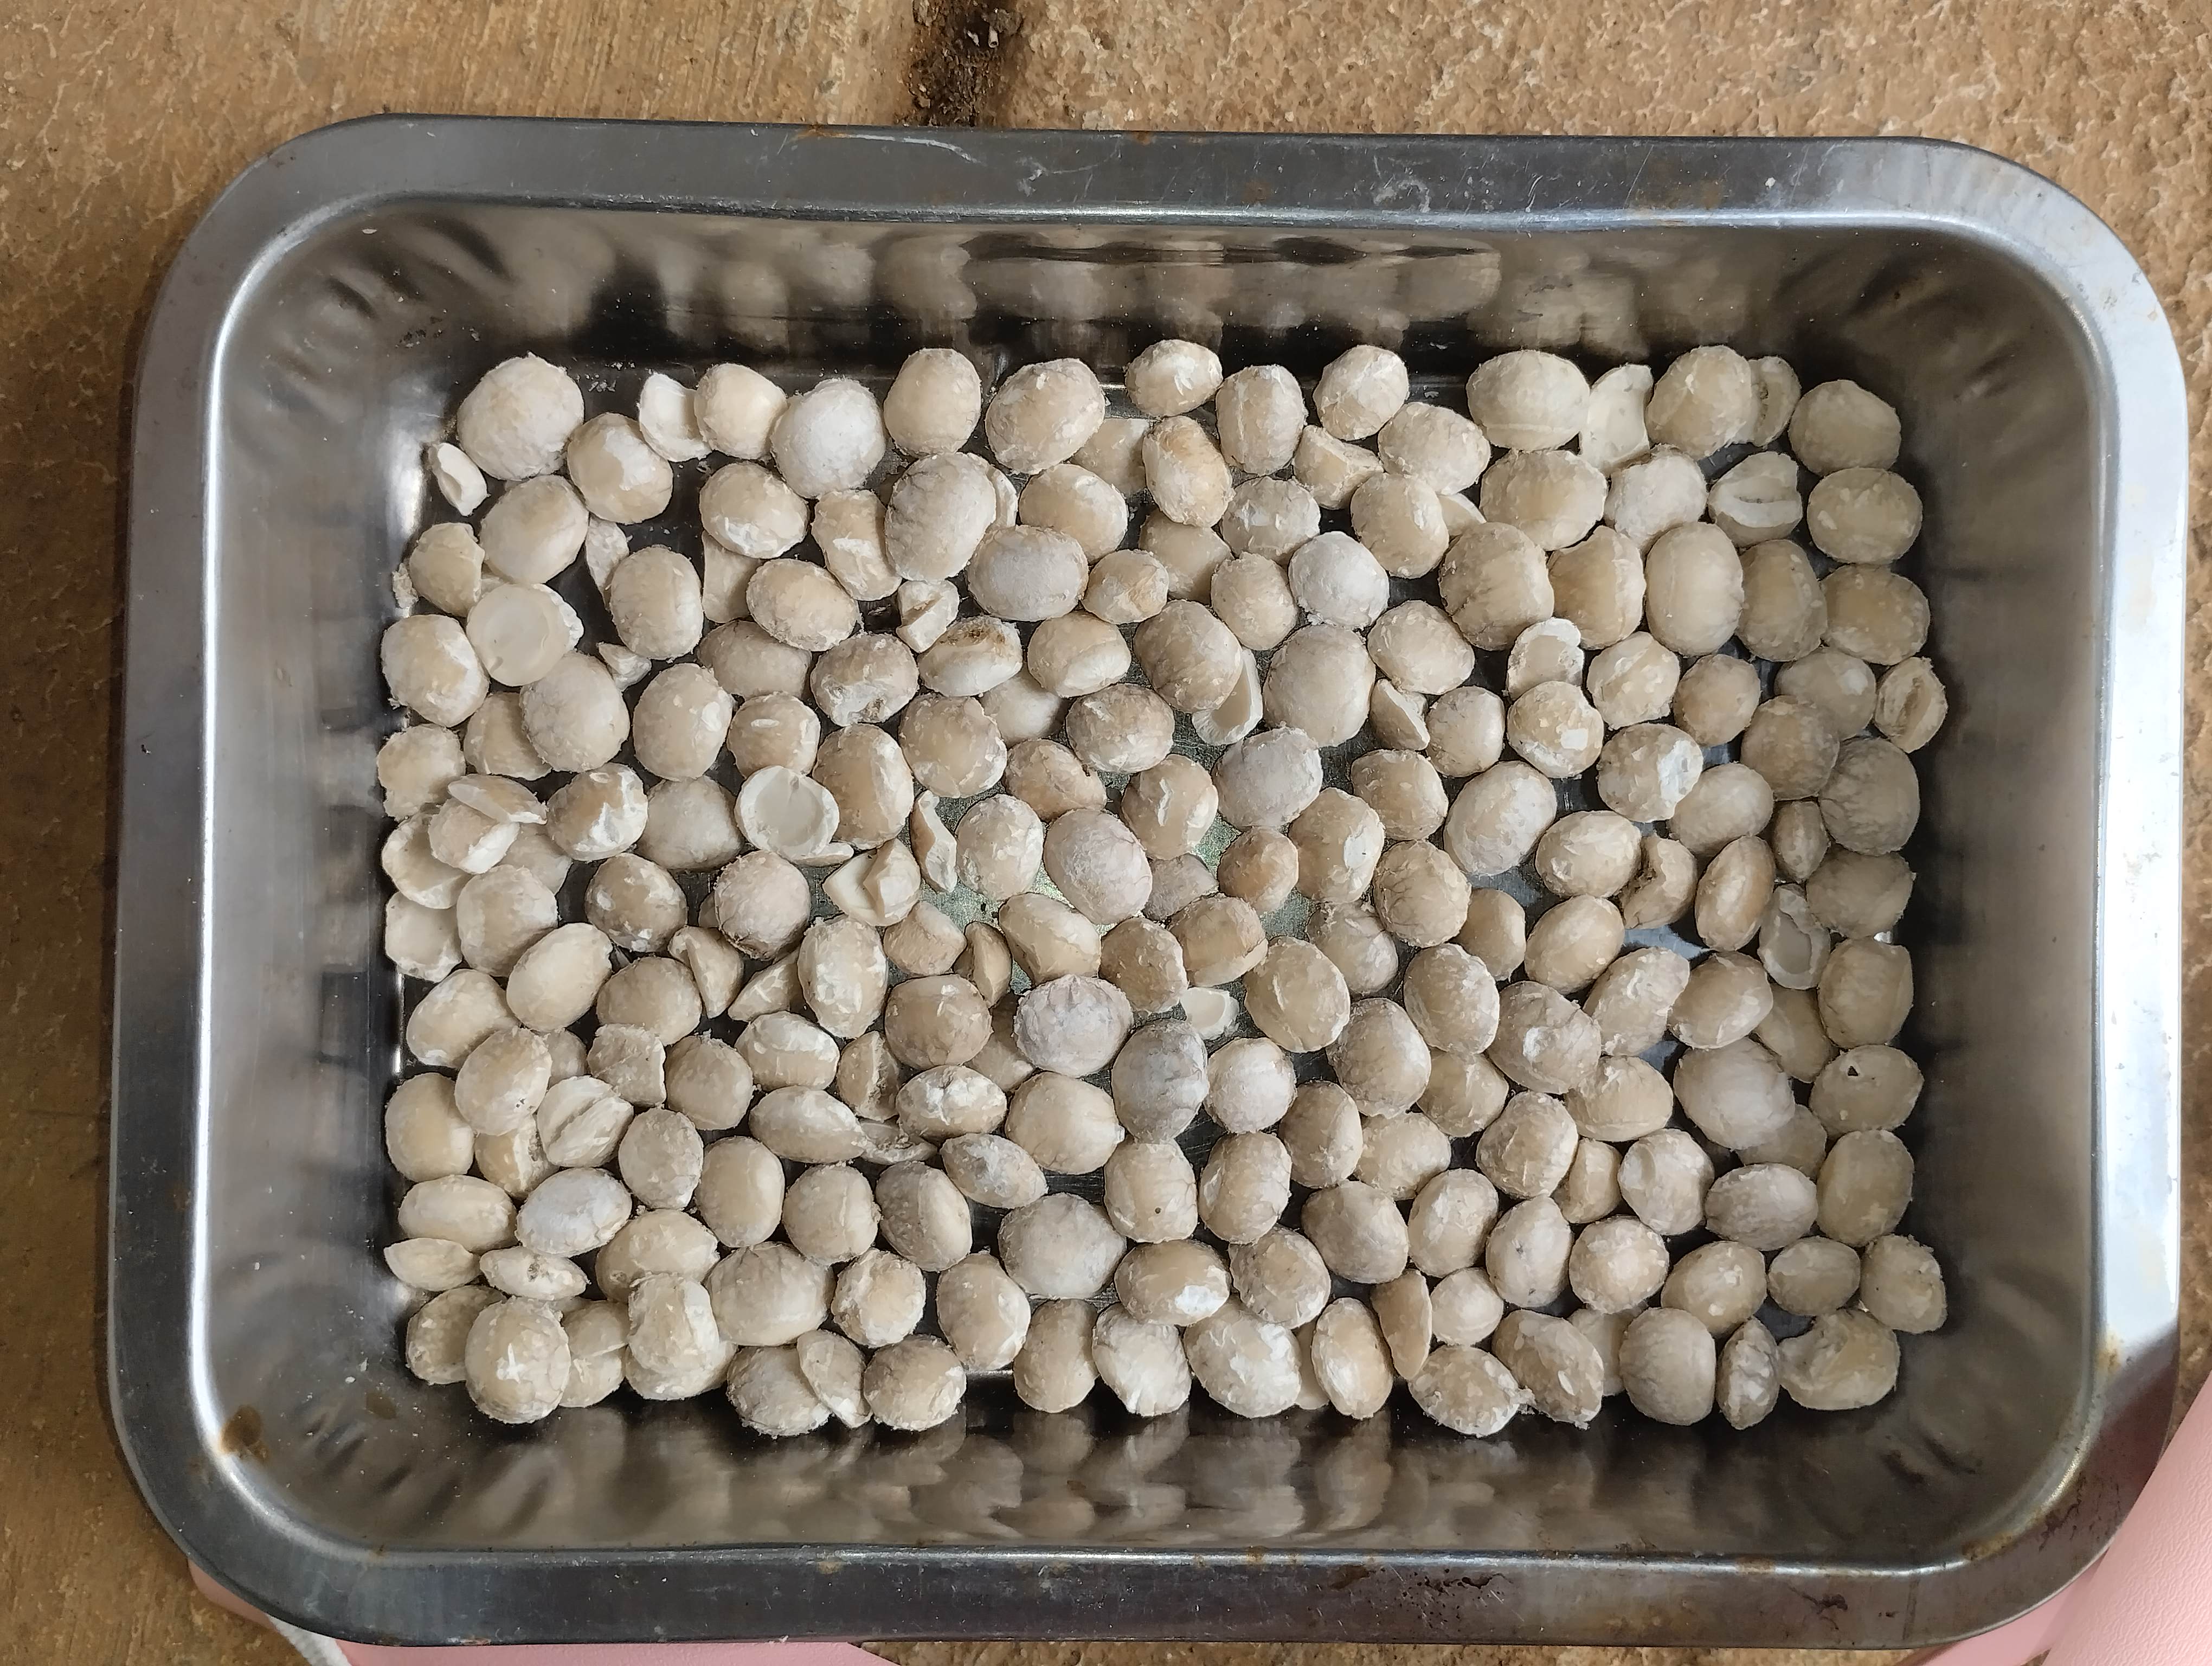
Label: bagus (good seed)